Henry D. Linscott

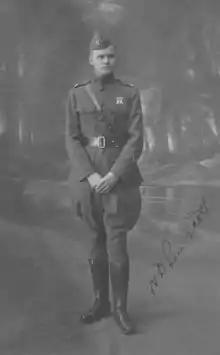
Linscott, shown here as a captain in France

Linscott served back at Quantico until October 1919 and was then attached to the Radio School Detachment at Marine Barracks Parris Island, South Carolina. He remained in that capacity until August 1922, when he sailed again to Santo Domingo for service with 2nd Marine Brigade under Brigadier General Harry Lee. During his second tour of duty in the Dominican Republic, he was posted to the headquarters company of the 1st Marine Regiment until July 1924 and was subsequently transferred to the Marine barracks at Naval Station Guantanamo Bay as commanding officer of Headquarters Company, 3rd Battalion, 6th Marine Regiment.